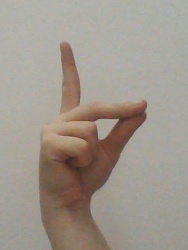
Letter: ta